Cyclone Megh

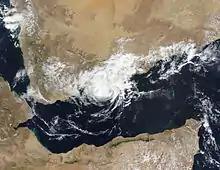
Megh making landfall over Yemen on November 10

Occurring just days after Cyclone Chapala bypassed the island, Cyclone Megh struck Socotra, bringing further winds, rainfall, and flash flooding. Residents who returned home after Chapala had to evacuate again due to Megh, and 800 people on the nearby island of Abd al Kuri evacuated to Hadhramaut Governorate on the Yemeni mainland. Some relief goods delivered after Chapala were damaged during Megh. The cyclone wrecked about 500 homes and damaged 3,000 others, which displaced about 18,000 people to schools and mosques. The storm disrupted entire villages – tainting water wells and affecting communication towers – while also damaging the main hospital and power station. This resulted in fuel shortages and an island wide power outage. The combination of high winds and rainfall caused the island's main port to close, with 785 fishing boats and 1,130 fishing nets damaged by Chapala and Megh. About 80% of the roads on Socotra were left impassible. The storm also killed many livestock and downed thousands of palm trees. Two people died on Socotra when their homes collapsed. Overall, the storm killed 18 people on the island and injured 60 others.